Mission San Diego de Alcalá

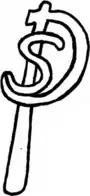
The cattle brand used at Mission San Diego.

The goal of the missions was, above all, to become self-sufficient in relatively short order. Farming, therefore, was the most important industry of any mission. Before the establishment of the missions, the native peoples knew how to utilize bone, seashells, stone, and wood for building, tool making, weapons, and much more. The missionaries discovered that the Indians, who regarded labor as degrading to men, had to be taught industry to learn how to be self-supportive. The result was the establishment of a manual training school that comprised agriculture, the mechanical arts, and the raising and care of livestock. Everything consumed and otherwise utilized by the natives was produced at the missions under the supervision of the padres; thus, the neophytes not only supported themselves, but after 1811 sustained the entire military and civil government of California. Wheat, corn, wine grapes, barley, beans, cattle, horses, and sheep were the major crops at San Diego. In 1795, construction on a system of aqueducts was begun to bring water to the fields and the Mission (the first irrigation project in Upper California). The building manager was , who was poisoned by his Indian cook "Nazario" before the project was completed. In his testimony, in the trial that followed, Nazario stated that he had poisoned the friar due to constant beatings inflicted by Friar Panto.